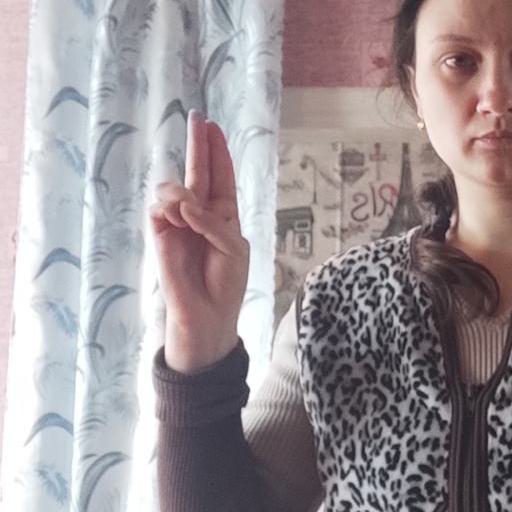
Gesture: two_up